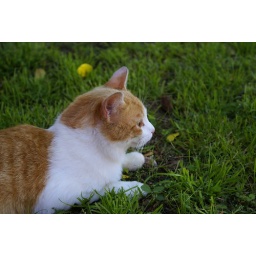
Scootie. Barn cat that comes when you call, rides in the truck and essentially plays the role of a dog.